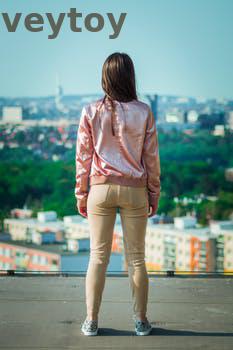
Label: Watermark